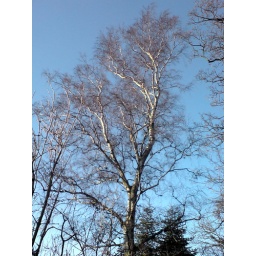
A tree in a clear sky